Balboa Island Ferry

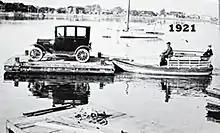
Newport Beach Balboa Island Ferry in 1921

In 1919 Joseph Allan Beek obtained the rights from the city of Newport Beach to provide a ferry service across the Newport Harbor between Balboa Island and the Balboa Peninsula. Before starting the ferry service Beek owned "The Ark". "The Ark" consisted of a giant rowboat with a small engine which Beek used as his first ferry vessel. "The Ark" carried oars in the event of engine failure. There was no regularly scheduled service and customers telephoned Beek when they needed a ride across the harbor.